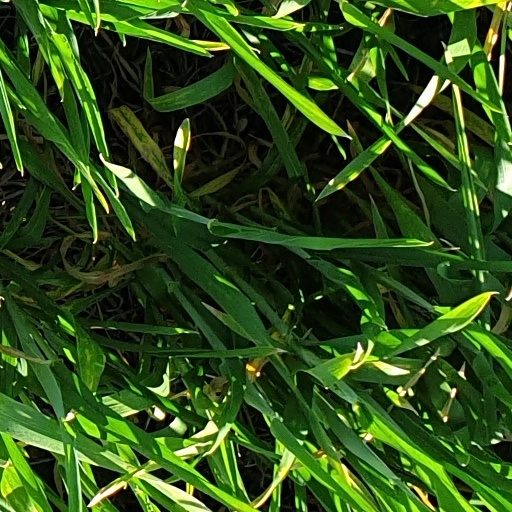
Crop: wheat